Kenlon Johannes

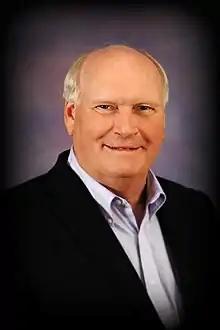
Administrator & CEO Kansas Soybean

Kenlon Johannes (born March 2, 1949) is an American businessman and the former Administrator and CEO of the Kansas Soybean Commission and Association. His continued advocacy for biodiesel spans three decades, and he is credited with being the driving force behind the growth of soybean oil within the biodiesel industry, granting him the nickname “the ‘godfather’ of biodiesel.” Johannes has also served as the executive director for multiple soybean organizations.